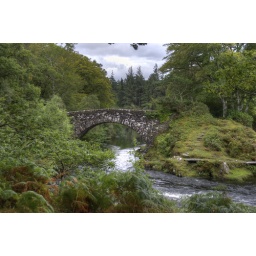
A bridge near Tiorem castle